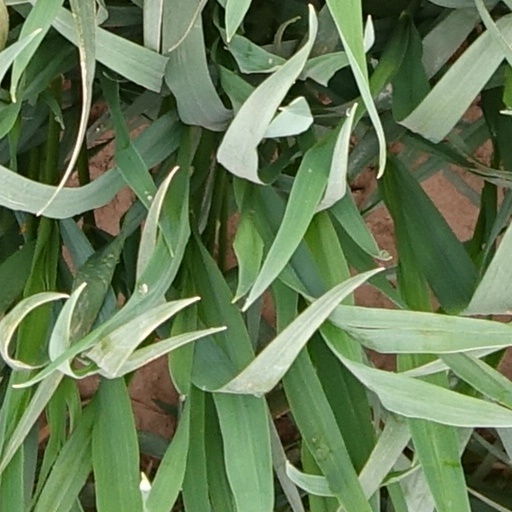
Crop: wheat